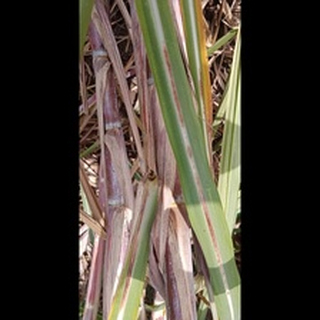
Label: sugarcane_red_rot